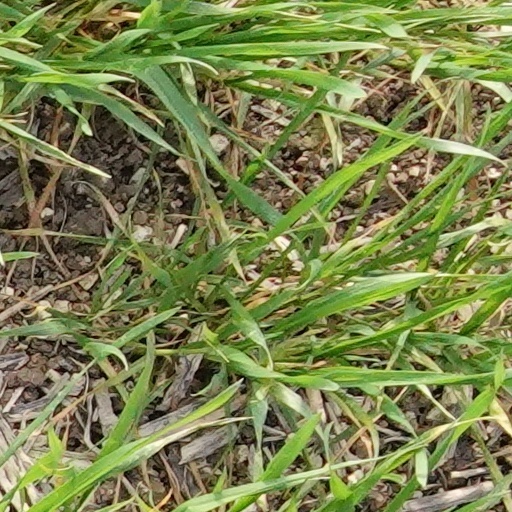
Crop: wheat